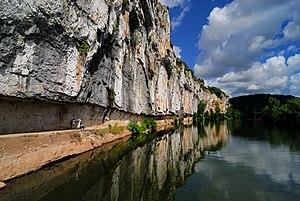
Chemin de halage taillé dans la falaise le long du Lot, sur la commune de Bouziès dans le Lot
Le bassin de la Garonne est un bassin versant situé principalement en France avec une partie amont mineure en Espagne et en Andorre.
Le halage est un mode de traction terrestre des péniches, des coches d'eau et d'une manière générale des bateaux fluviaux, qui consiste à les faire avancer le long d’une rivière, d’un canal, au moyen d’une corde tirée jadis à force de bras ou par des chevaux, à présent par un engin automoteur.
Le droit de la gestion des cours d'eau en France est depuis plusieurs siècles l'objet d'un rapport complexe entre action étatique, réglementations locales et propriété privée. Les objectifs historiques sont le partage de la ressource en eau et des ressources halieutiques associées, la réduction du risque d'inondation, l'exploitation de l'énergie hydraulique, la régulation de la ressource de pêche, le transport fluvial, l'extraction de matériaux, sables et graviers.